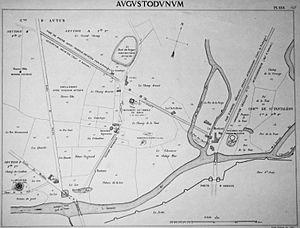
Plan des fouilles du temple de Janus levé en 1872 d'après des fouilles de 1871
Le temple dit « de Janus », est un édifice cultuel d'inspiration celto-romaine situé à Autun, dans le département de Saône-et-Loire, en France, au nord-ouest de la cité antique d'Augustodunum.